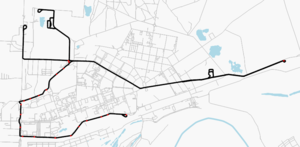
Le tramway de Dzerjinsk est le réseau de tramways de la ville de Dzerjinsk, en Russie. Le réseau est composé de trois lignes.